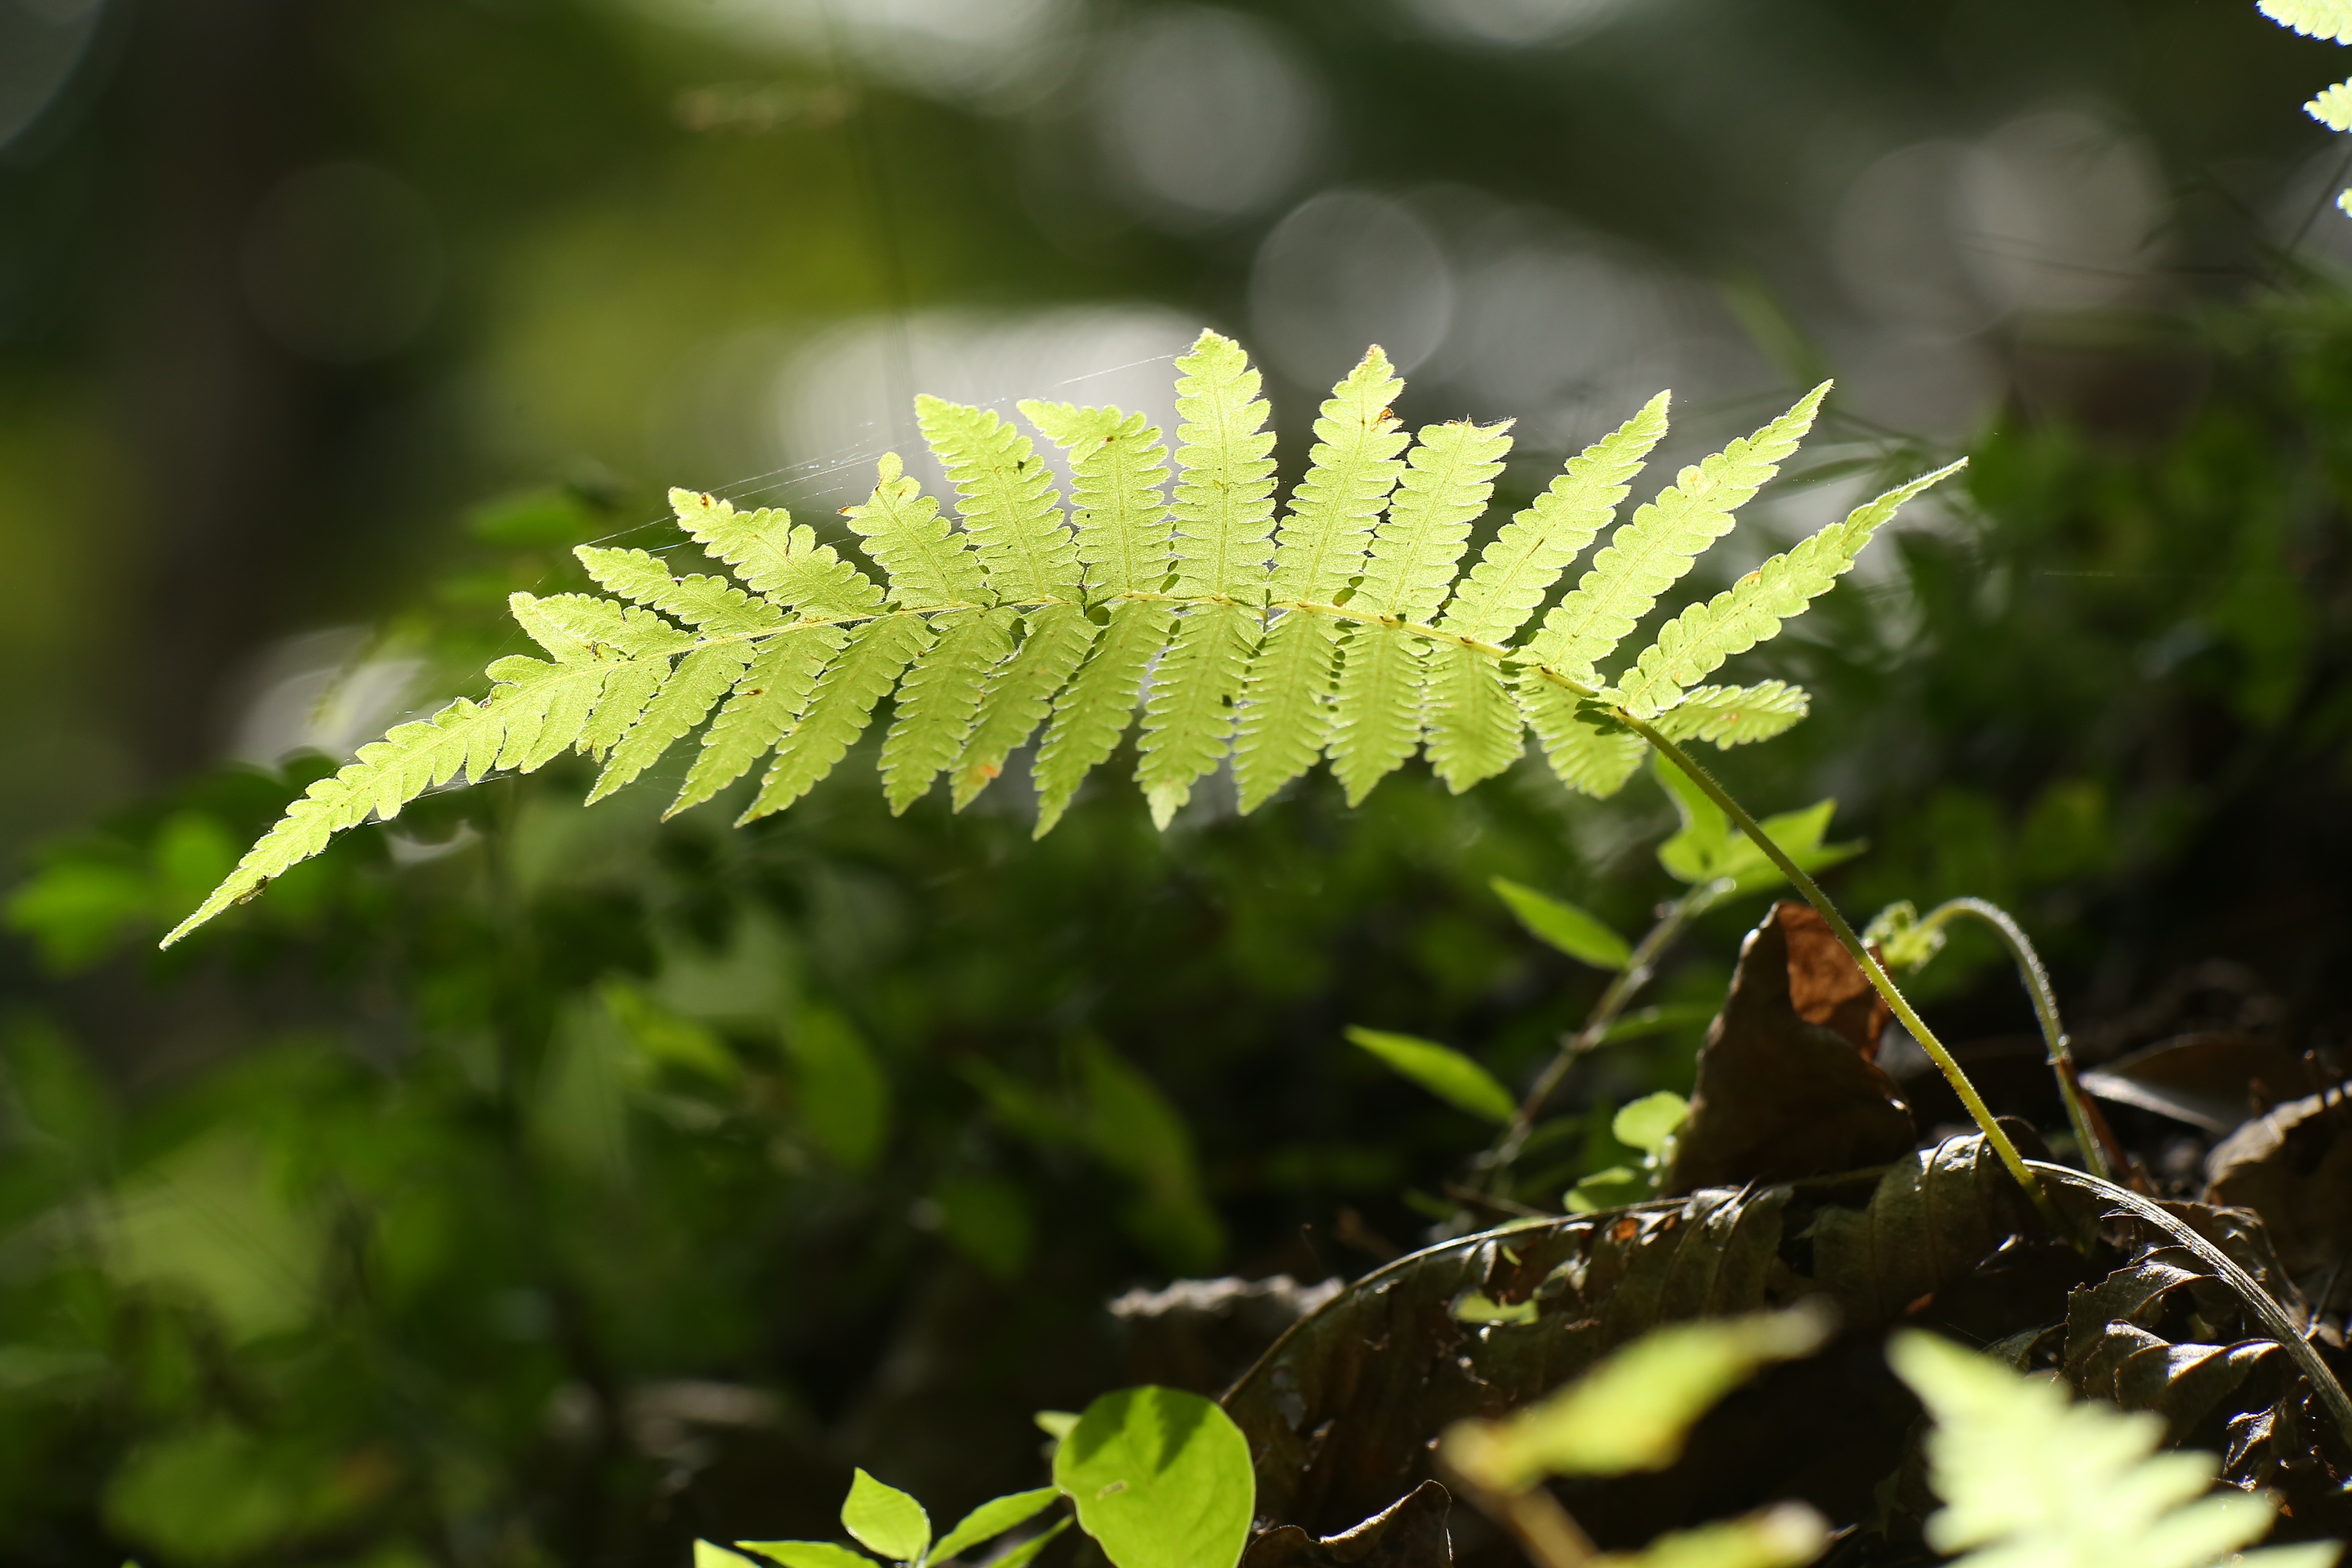
tree, nature, forest, branch, plant, leaf, flower, bush, foliage, decoration, green, jungle, tropical, natural, botany, garden, flora, botanical, fauna, fern, close up, design, shrub, rainforest, exotic, macro photography, flowering plant, plant stem, woody plant, land plant, ferns and horsetails, vascular plant